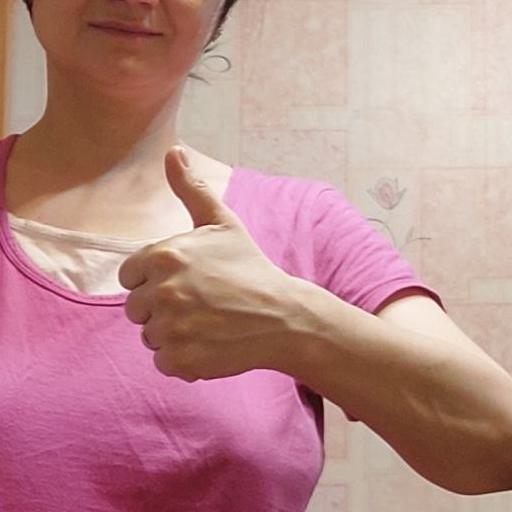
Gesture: like